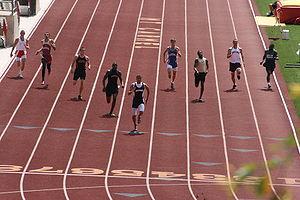
Le 400 mètres est une des épreuves de l'athlétisme consistant à parcourir un sprint long représentant la distance du tour de piste en extérieur et deux fois le tour sur une piste en salle. L'épreuve consiste à effectuer un tour d'une piste mesurant 400 mètres, ou 440 yards pour les Anglo-saxons.